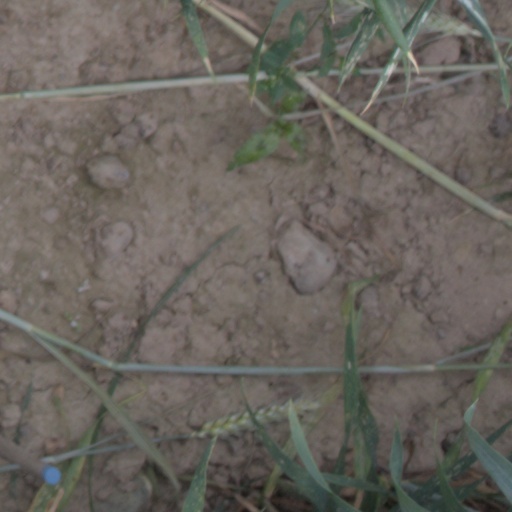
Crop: wheat